Birch Lane

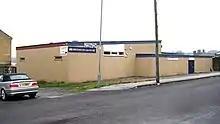
Bowling Old Lane Cricket Club

The four acre field at Birch Lane which was to become the rugby and football ground was originally leased by the Bowling Old Lane Cricket Club. The plot, which adjoined the cricket ground, was taken on at the start of the 1886/87 season as a home for their counterpart rugby club.